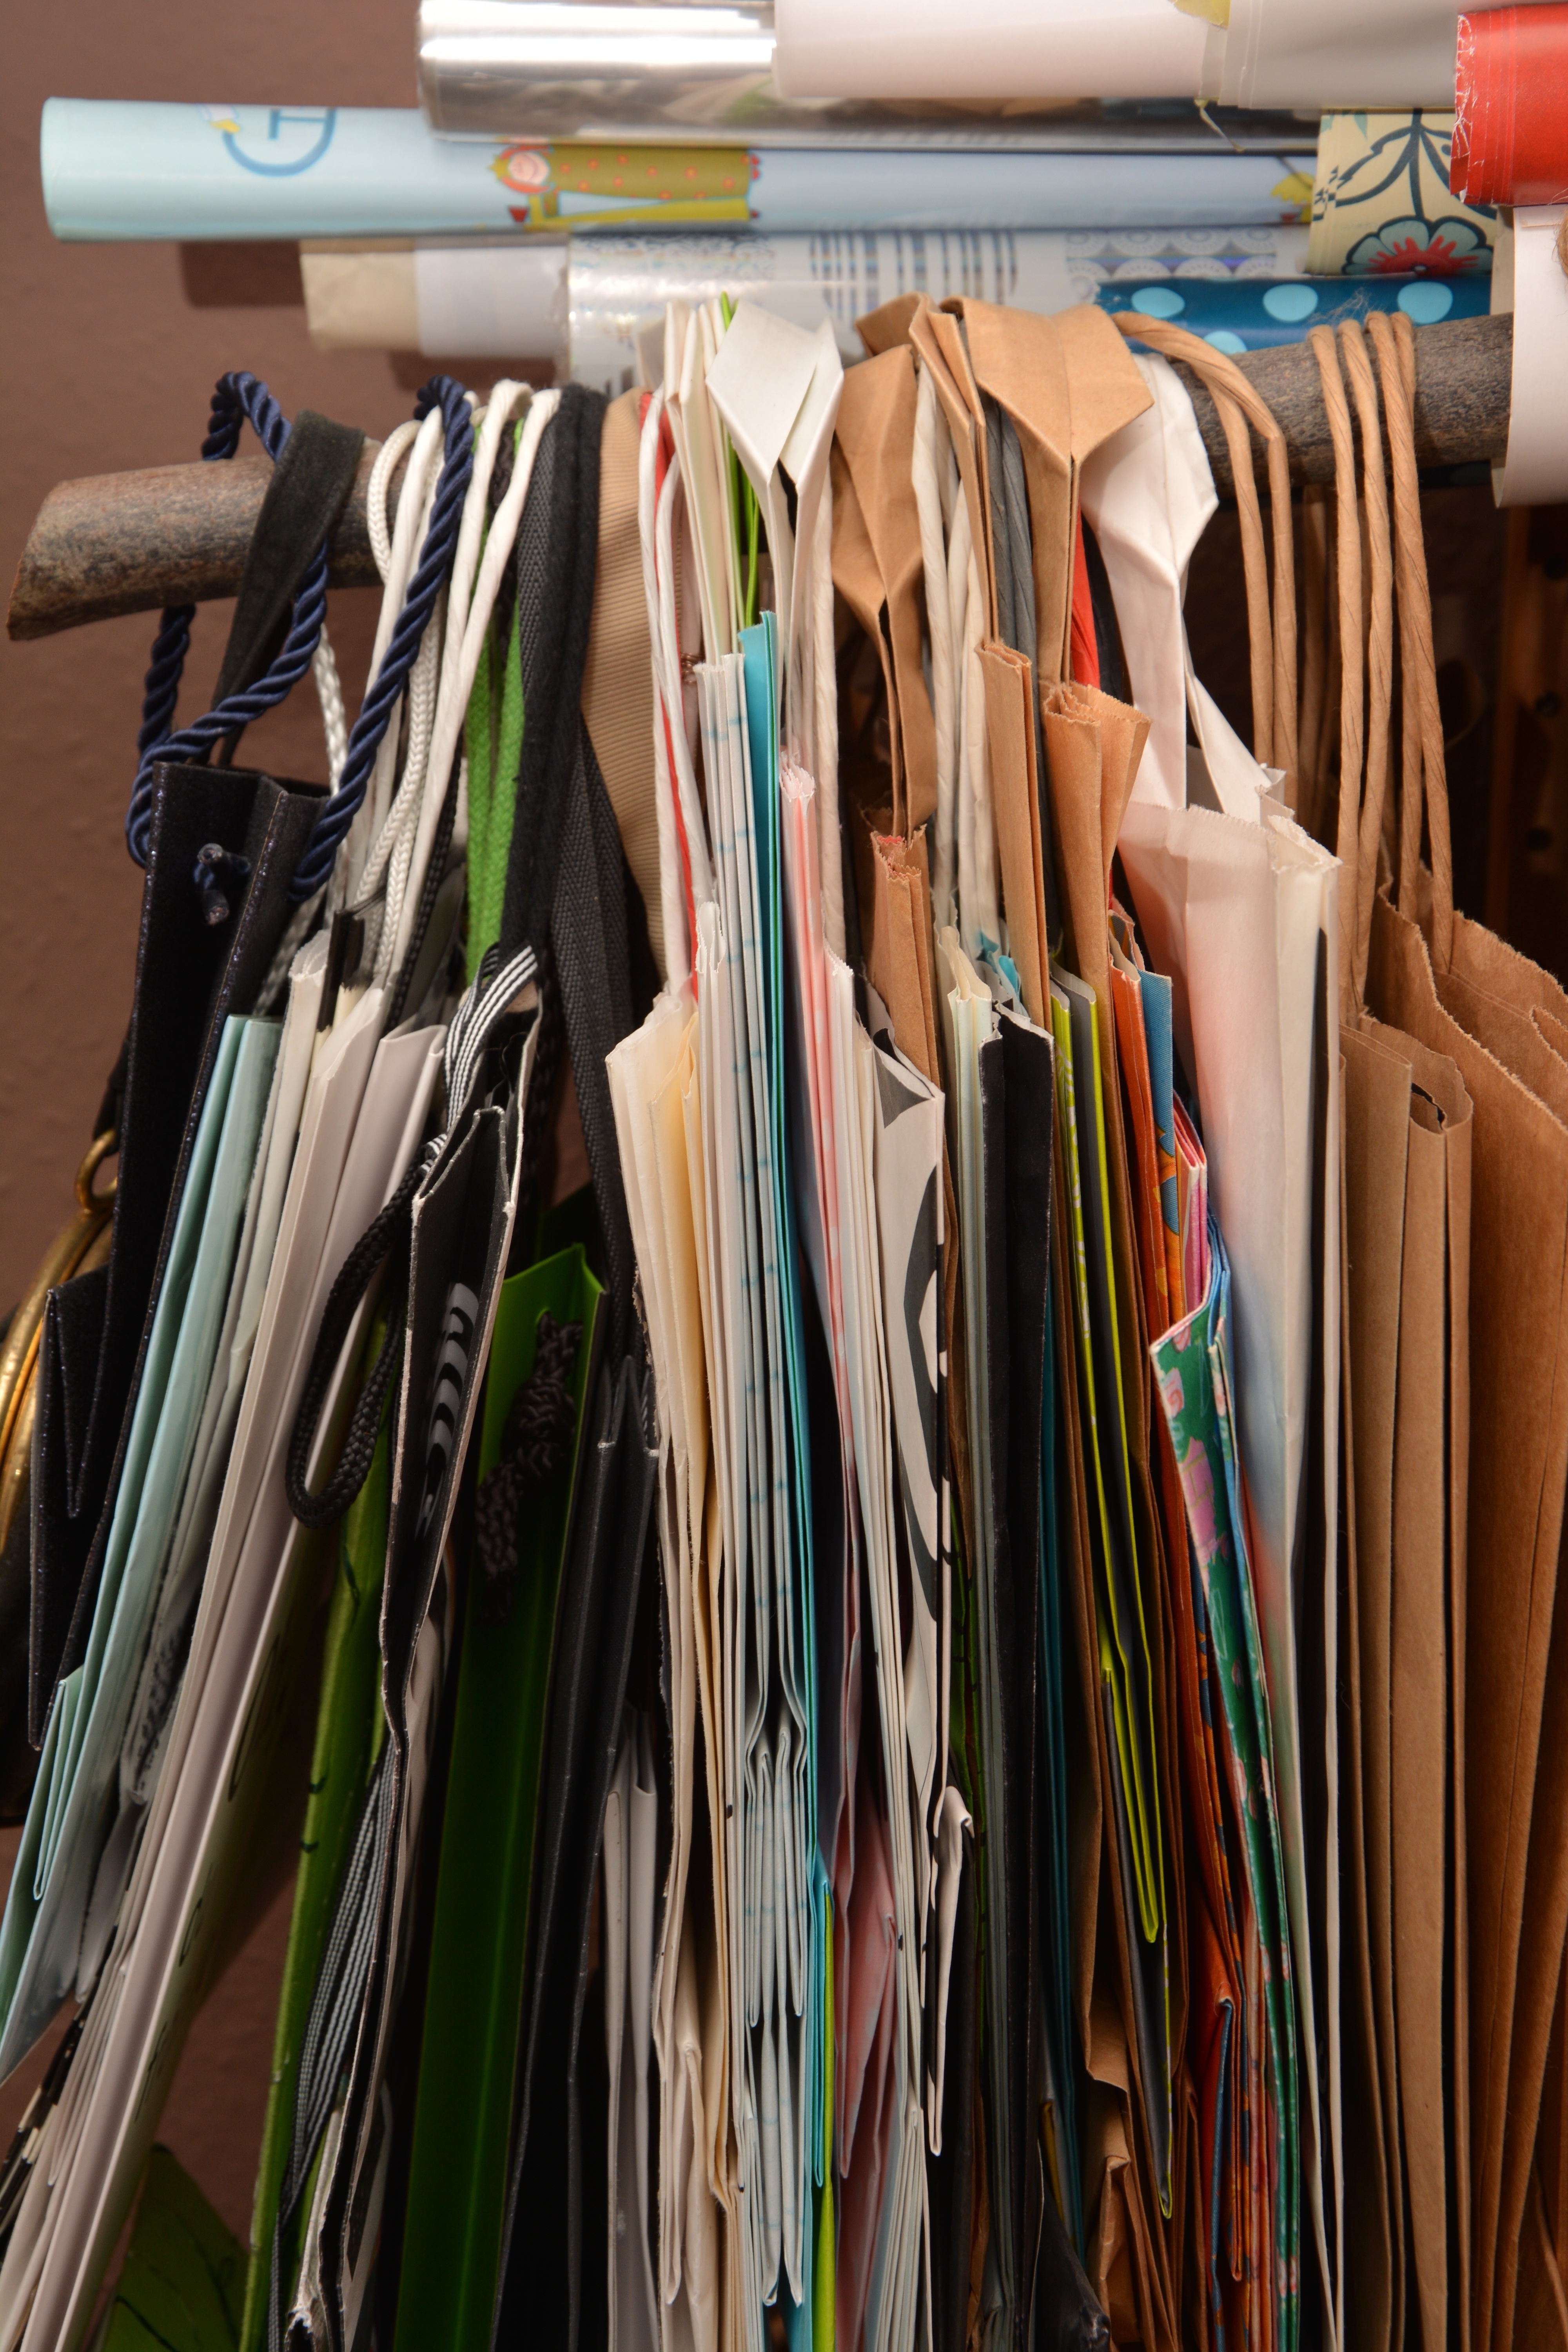
bag, furniture, room, paper, closet, collect, bags, pack, regulation, hodge podge, lined up, paper bags, regulatory system